Koyomi Tominaga

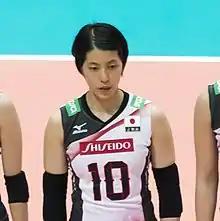
2017

is a Japanese volleyball player. She plays as a setter for Japan women's national volleyball team.